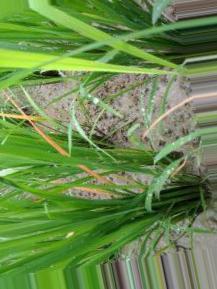
Nhãn: Tungro virus